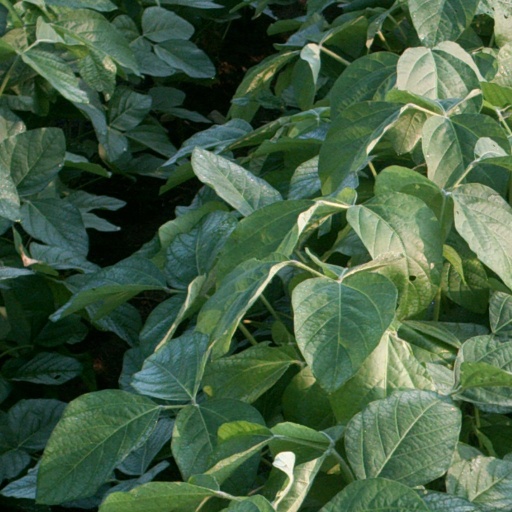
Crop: soybean